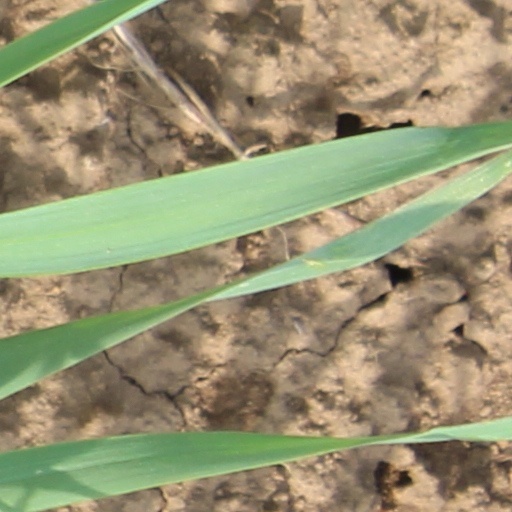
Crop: wheat